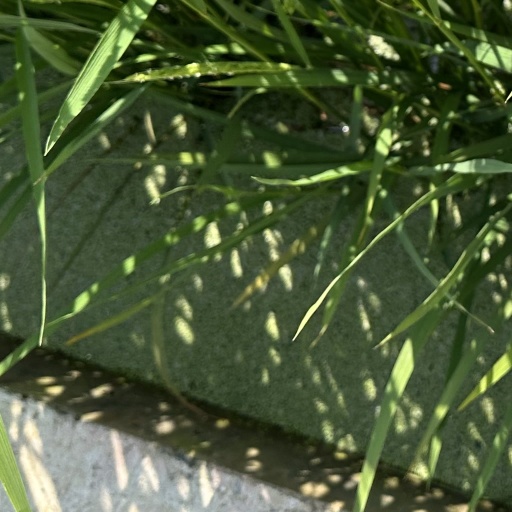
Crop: rice